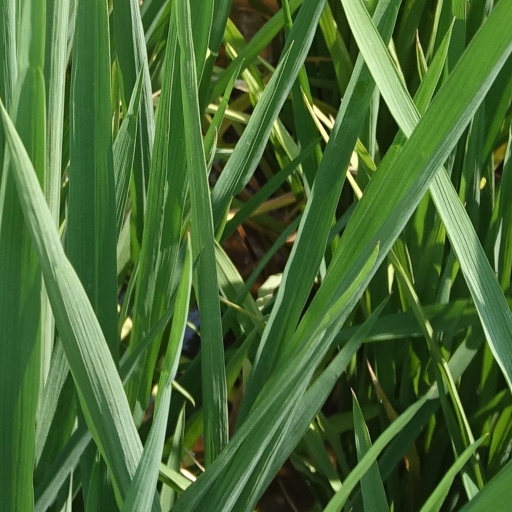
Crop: rice